Developments in Dubai

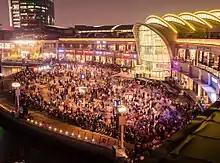
Festival Bay at Dubai Festival City Mall.

Dubai Festival City is a large residential, business and entertainment development in the city of Dubai, United Arab Emirates. Touted as a "city-within-a-city", Dubai Festival City is a large mixed-use development: all elements for work, living, and leisure are contained within the project. Festival City comprise a series of residential communities, numerous hotels, malls, a golf course and other entertainment sites, and a full suite of public services, including schools.